Tommy Loates

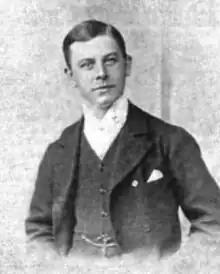
In "The Sketch", 27 March 1895

Thomas Loates (6 October 1867 – 28 September 1910) was a three times British flat racing Champion Jockey and one of only seven jockeys to have won more than 200 races in a season in Great Britain. He won the English Triple Crown on Isinglass in 1892, as well as individual Classics on Donovan (1889 Derby) (for which he was a last-minute booking), Siffleuse (1893 1,000 Guineas) and St. Frusquin (1896 2,000 Guineas). On Isinglass, he also won the 1894 Eclipse and 1895 Ascot Gold Cup and he had another top class win on Desmond in Newmarket's July Stakes in 1898.